Todd Cantwell

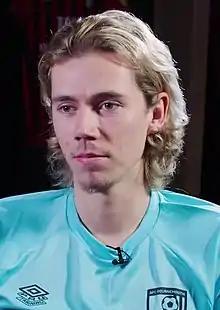
Cantwell with AFC Bournemouth in 2022

Todd Owen Cantwell (born 27 February 1998) is an English professional footballer who plays as a midfielder for club Blackburn Rovers.